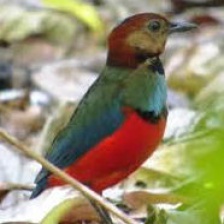
Species: RED BELLIED PITTA
Scientific name: PITTA ERYTHROGASTER